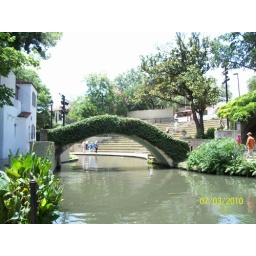
a bridge over the river in San Antinio Texas